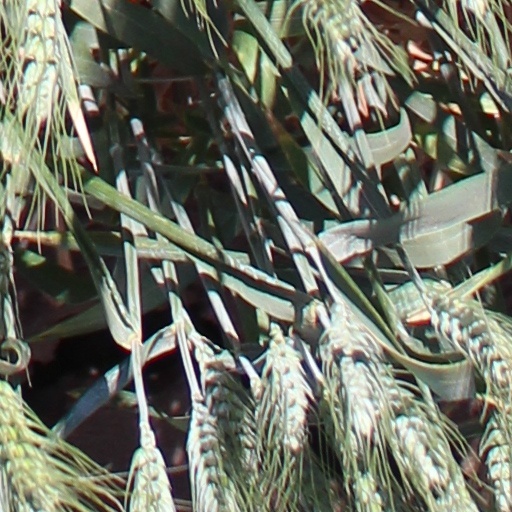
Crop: wheat